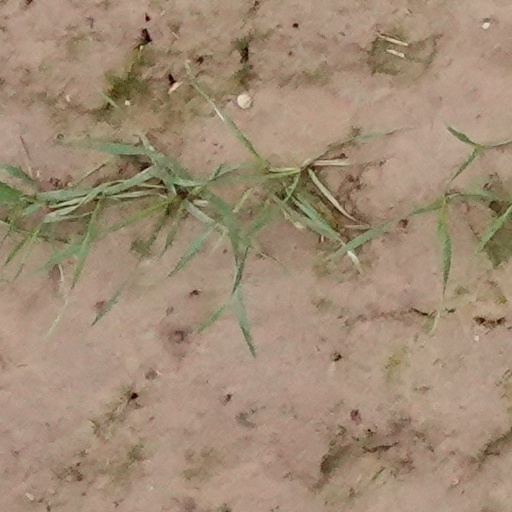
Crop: wheat